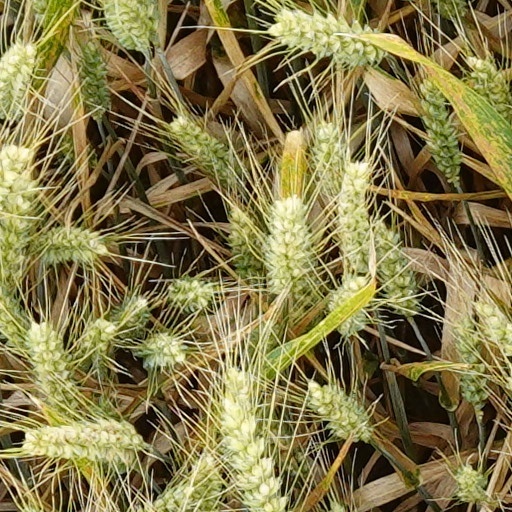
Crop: wheat